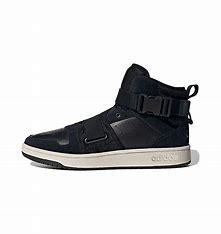
Brand: adidas
Model: NEO Hoops 2 Mid Skate